Fertility and religion

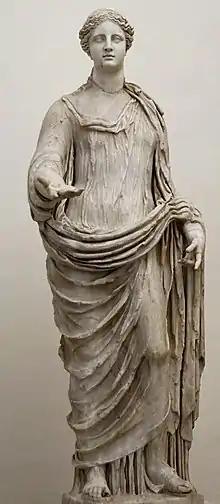
Demeter, the greek goddess of fertility

Fertility was often mentioned in many mythological tales. In mythology, fertility deities exist in different belief systems or religions.